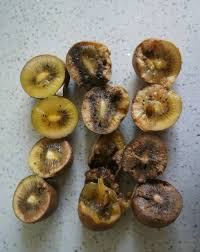
Waste category: biological